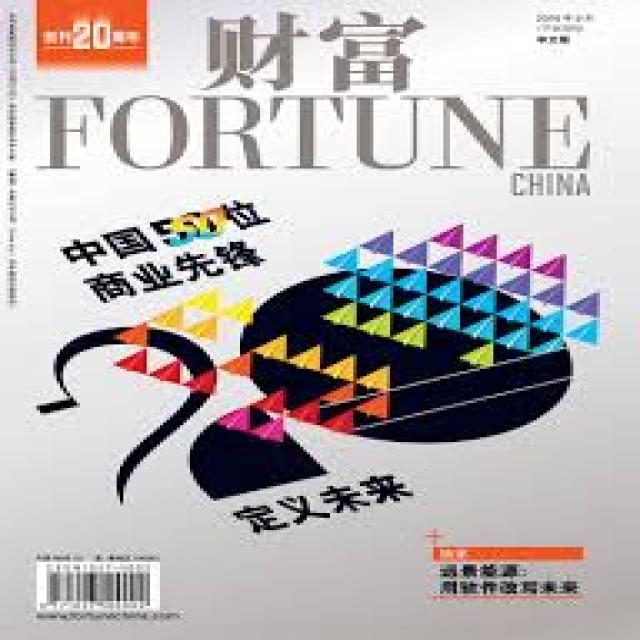
Label: Paper